Describe the emotion expressed in this image:  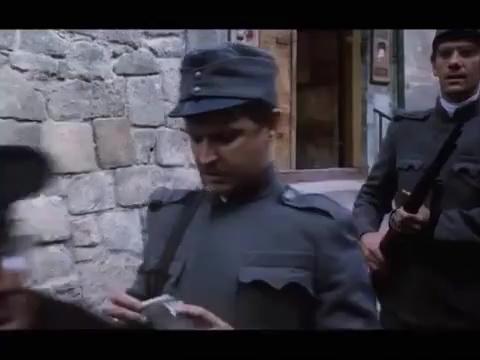
This person displays Fear, valence and arousal with high intensity.